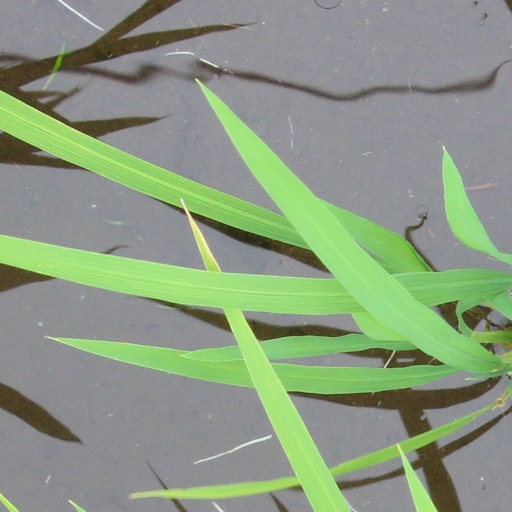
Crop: rice